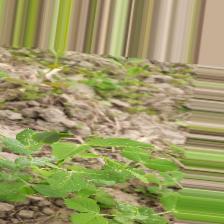
Label: Powdery Mildew